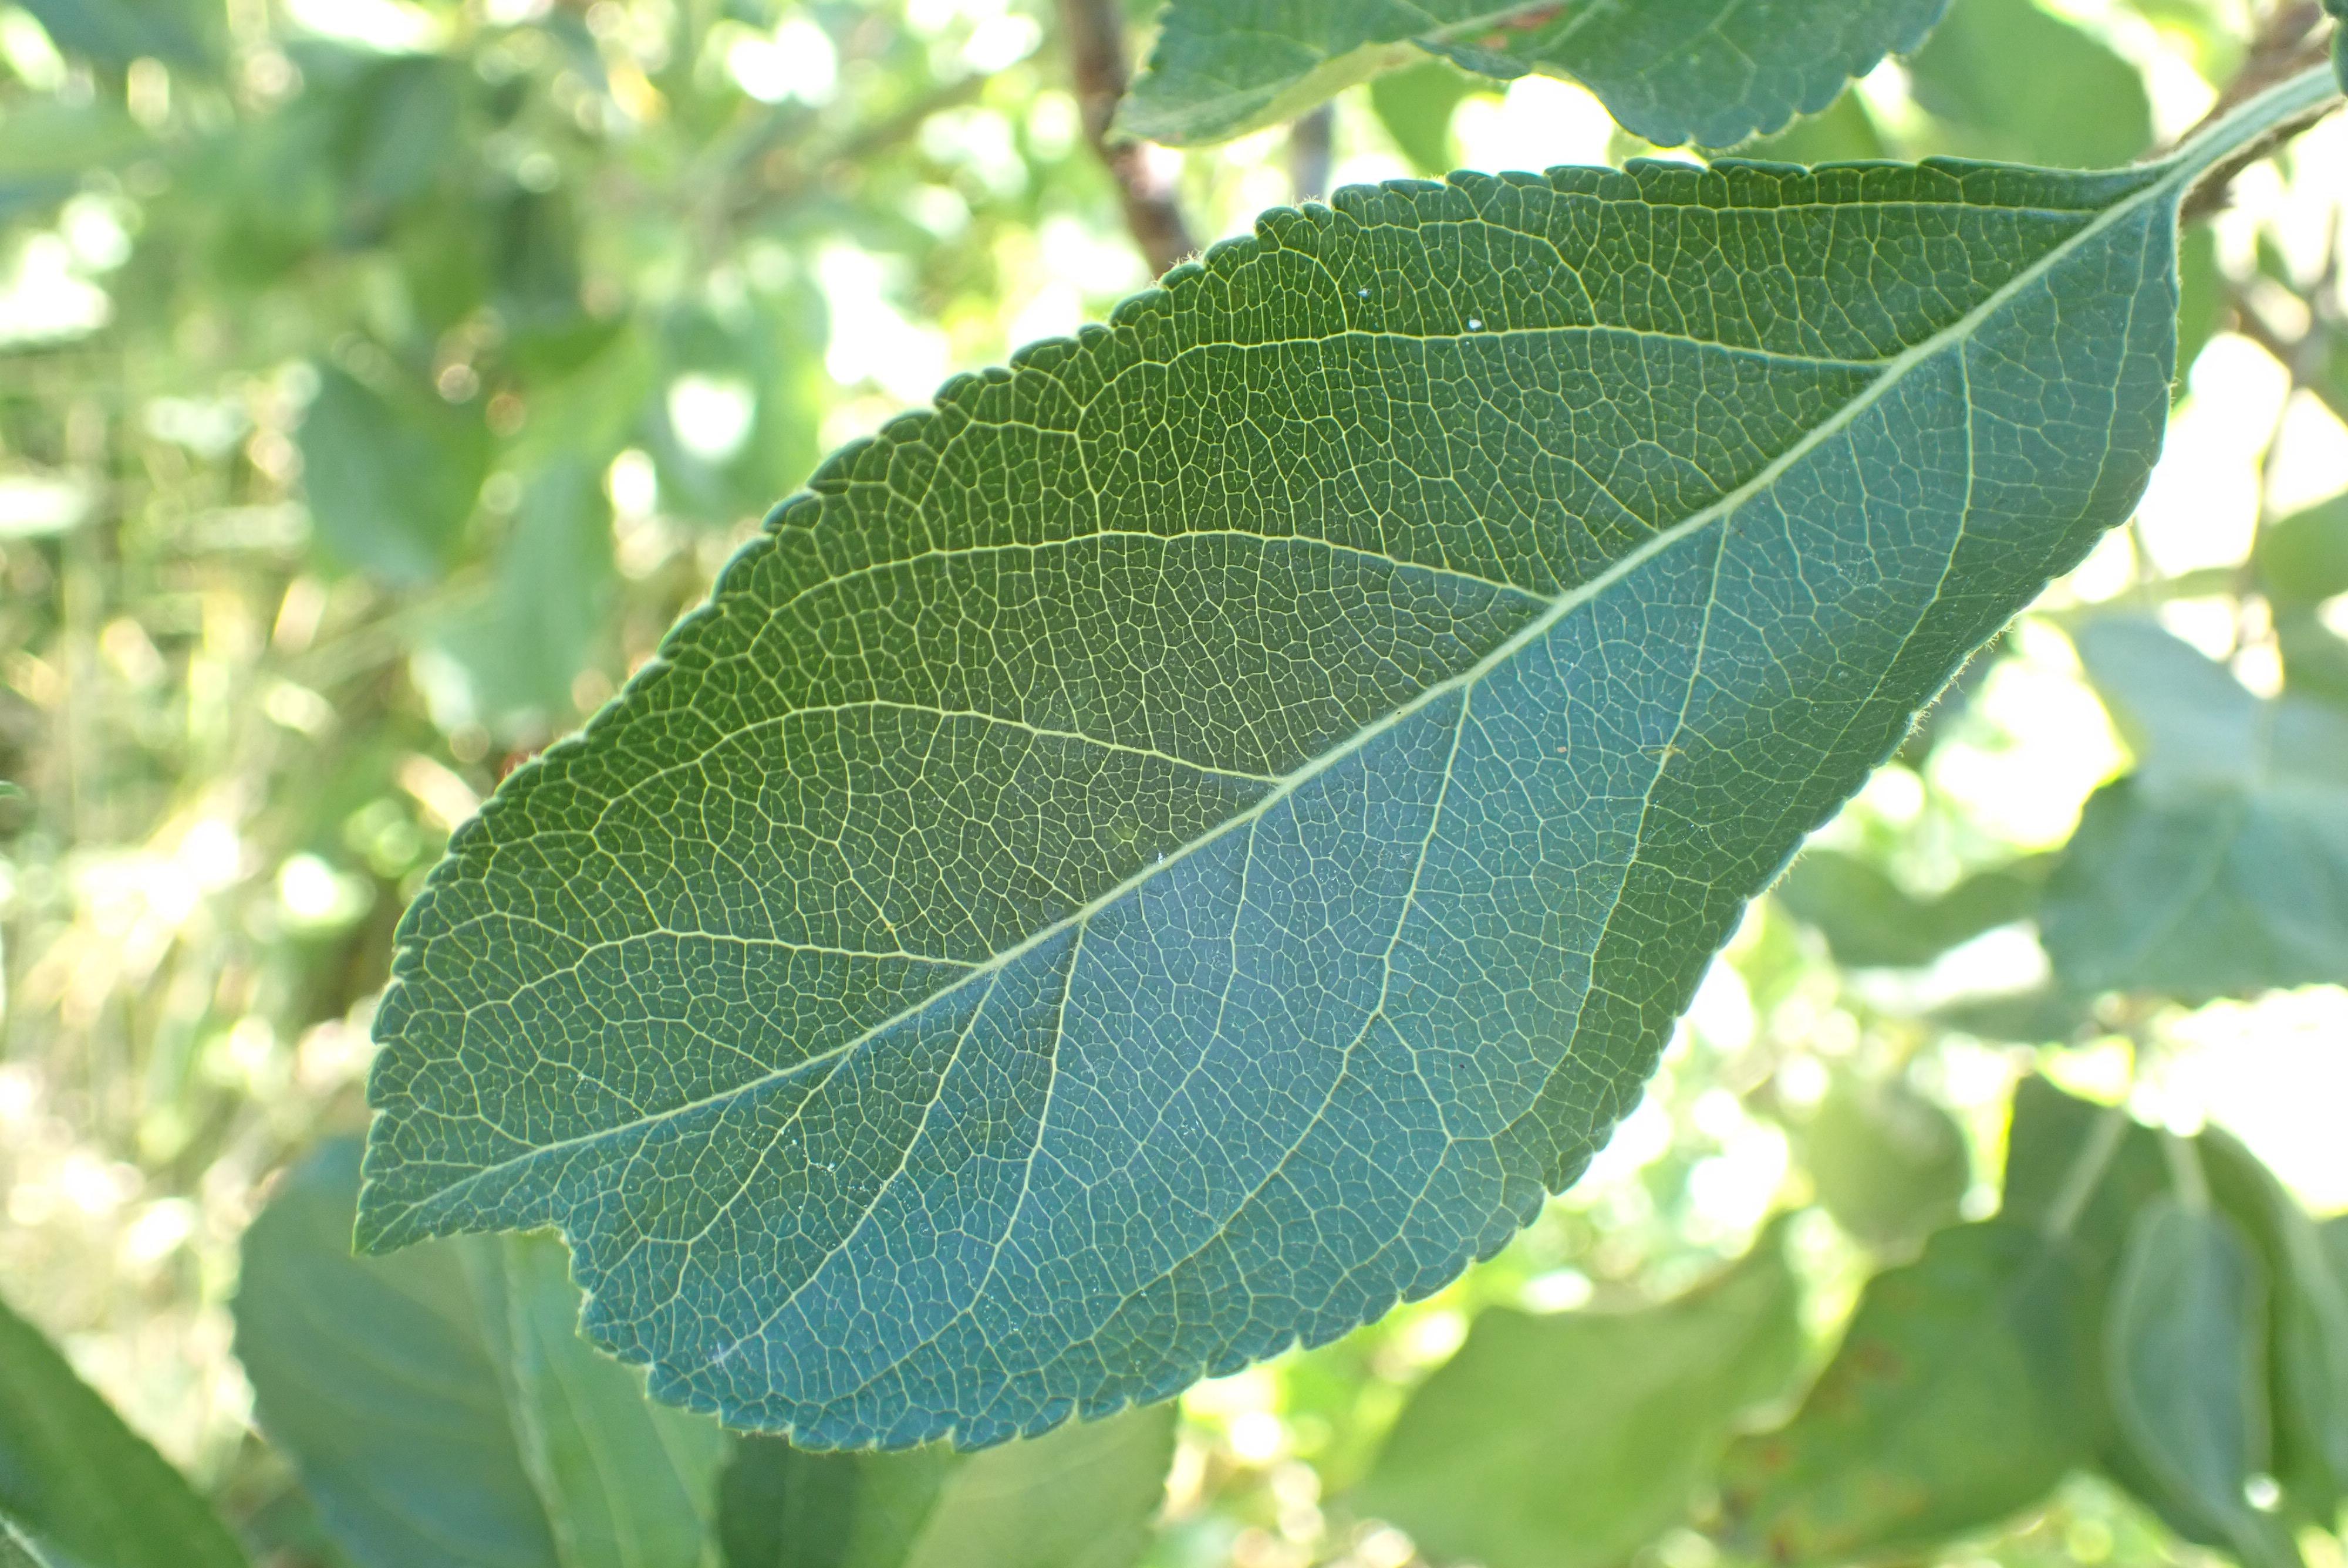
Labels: healthy